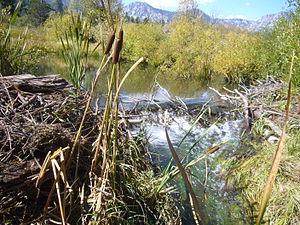
La Taylor Creek est un cours d'eau américain qui s'écoule dans le comté d'El Dorado, en Californie. Alimentée par le lac Fallen Leaf, la rivière se jette dans le lac Tahoe. Son cours est entièrement protégé au sein de la Lake Tahoe Basin Management Unit.